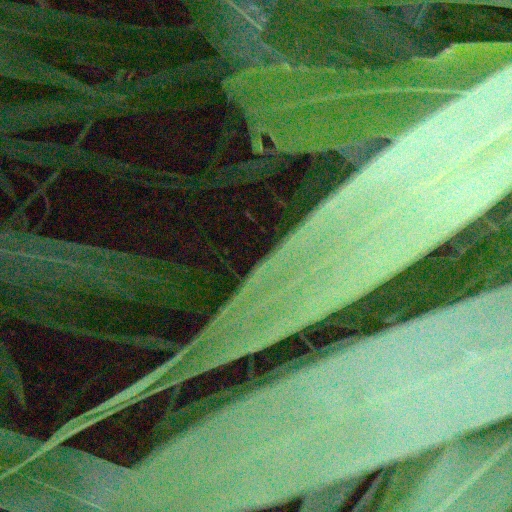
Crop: sorghum